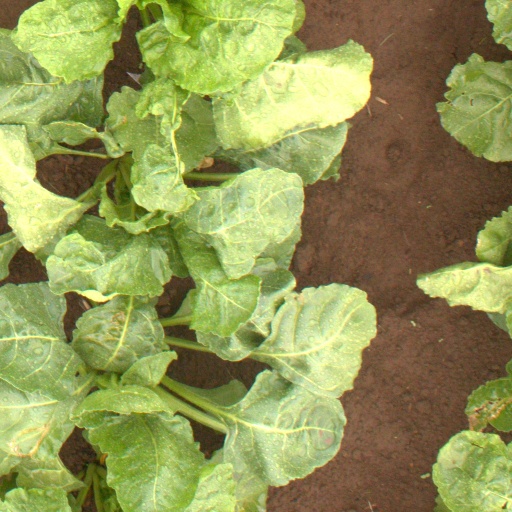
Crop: sugar beet